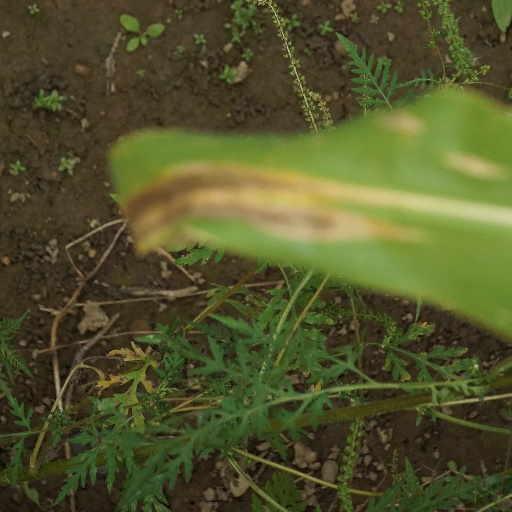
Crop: maize; corn